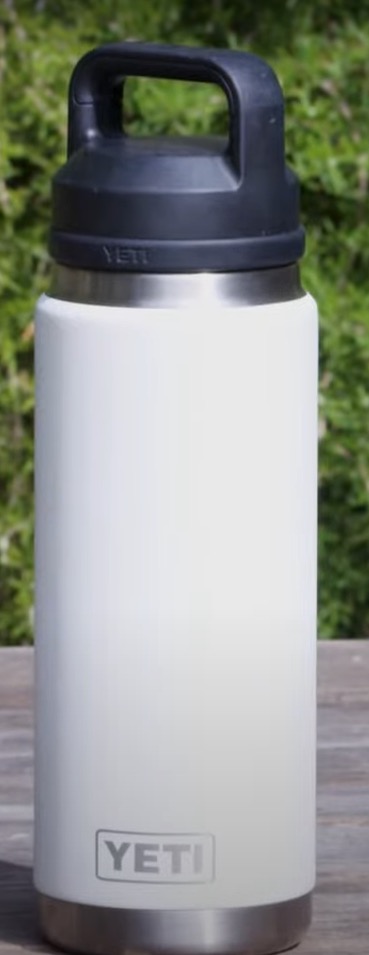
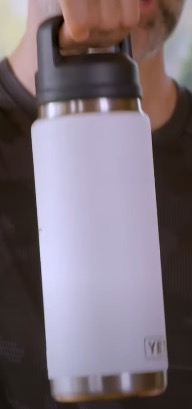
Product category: misc
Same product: yes